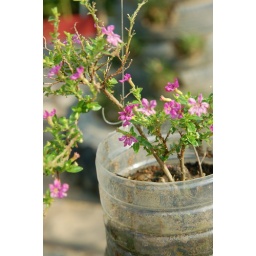
This was found in the nursery section of the Hort Park. Planting using ordinary plastic bottle